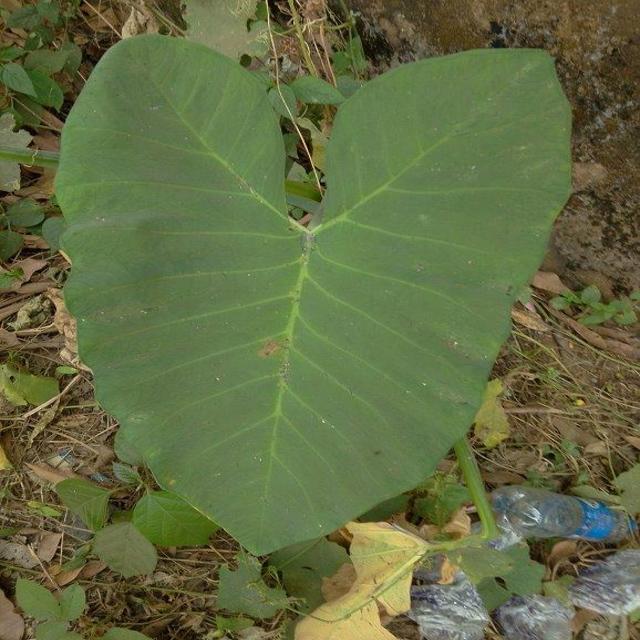
Label: Healthy